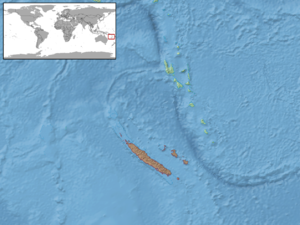
Caledoniscincus austrocaledonicus est une espèce de sauriens de la famille des Scincidae.